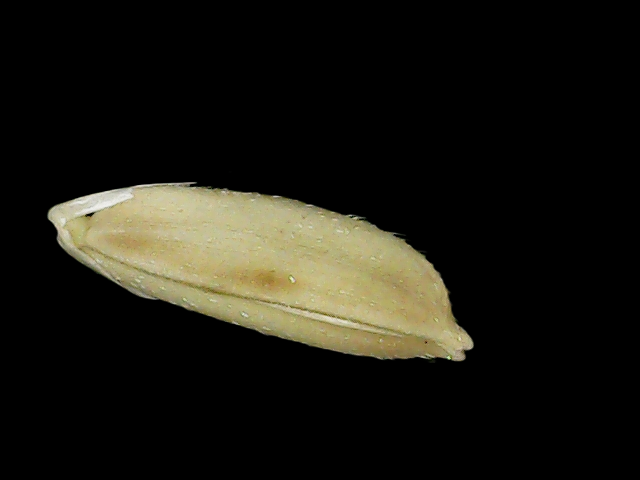
Rice variety: Br23